Jin Chinese

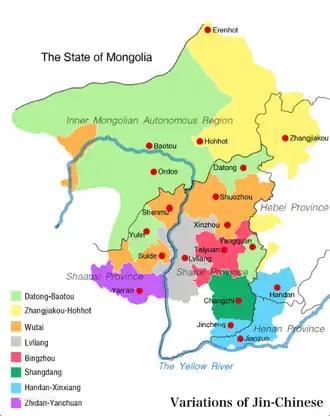
The main dialect areas of Jin in China.

The Taiyuan dialect from the Bingzhou group is sometimes taken as a convenient representative of Jin because many studies of this dialect are available, but most linguists agree that the Taiyuan vocabulary is heavily influenced by Mandarin, making it unrepresentative of Jin. The Lüliang group is usually regarded as the "core" of the Jin language group as it preserves most archaic features of Jin. However, there is no consensus as to which dialect among the Lüliang group is the representative dialect.